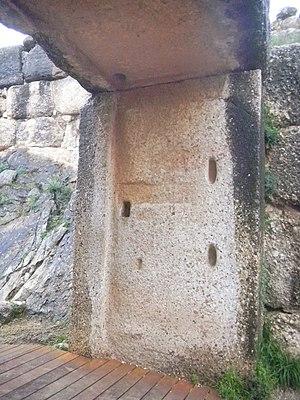
Pierre de jambage nord de la Porte des Lionnes à Mycènes.
La porte des Lionnes ou porte des Lions est l'entrée principale de la citadelle antique de Mycènes, dans le Péloponnèse, en Grèce. Elle a été érigée au XIIIᵉ siècle avant notre ère, vers 1250, au nord-ouest de l'acropole et tient son nom de la sculpture représentant deux lionnes en pose héraldique placée en fronton au-dessus de la porte.